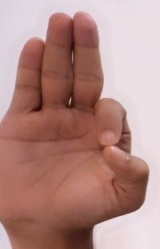
ASL sign: F